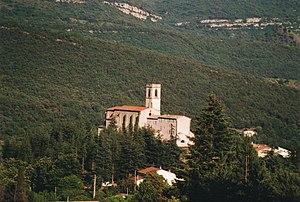
Eglise paroissiale de Saint Martin d'Ob commune du Bousquet d'Orb
Le Bousquet-d'Orb est une commune française située dans le département de l'Hérault en région Occitanie.